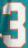
Number: 3